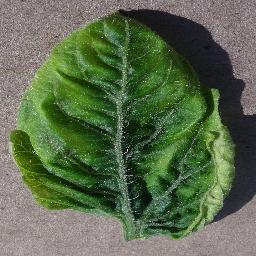
Label: Tomato___Tomato_Yellow_Leaf_Curl_Virus